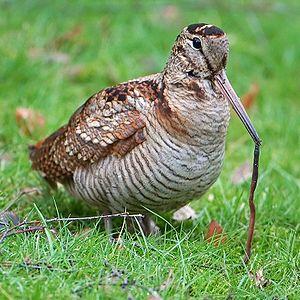
Bécasse des bois Italiano: it:beccaccia
Le Milleron est une rivière, qui coule dans les départements de l'Yonne, en bord de la Puisaye en région Bourgogne-Franche-Comté, puis du Loiret, dans le Gâtinais en région Centre-Val de Loire. C'est un affluent droit du Loing, donc un sous-affluent de la Seine.
La bécasse des bois est une espèce d'oiseau de taille moyenne, de la famille des Scolopacidae, oiseau migrateur discret, et essentiellement nocturne.
Simiane-la-Rotonde est une commune française située dans le département des Alpes-de-Haute-Provence, en région Provence-Alpes-Côte d'Azur.